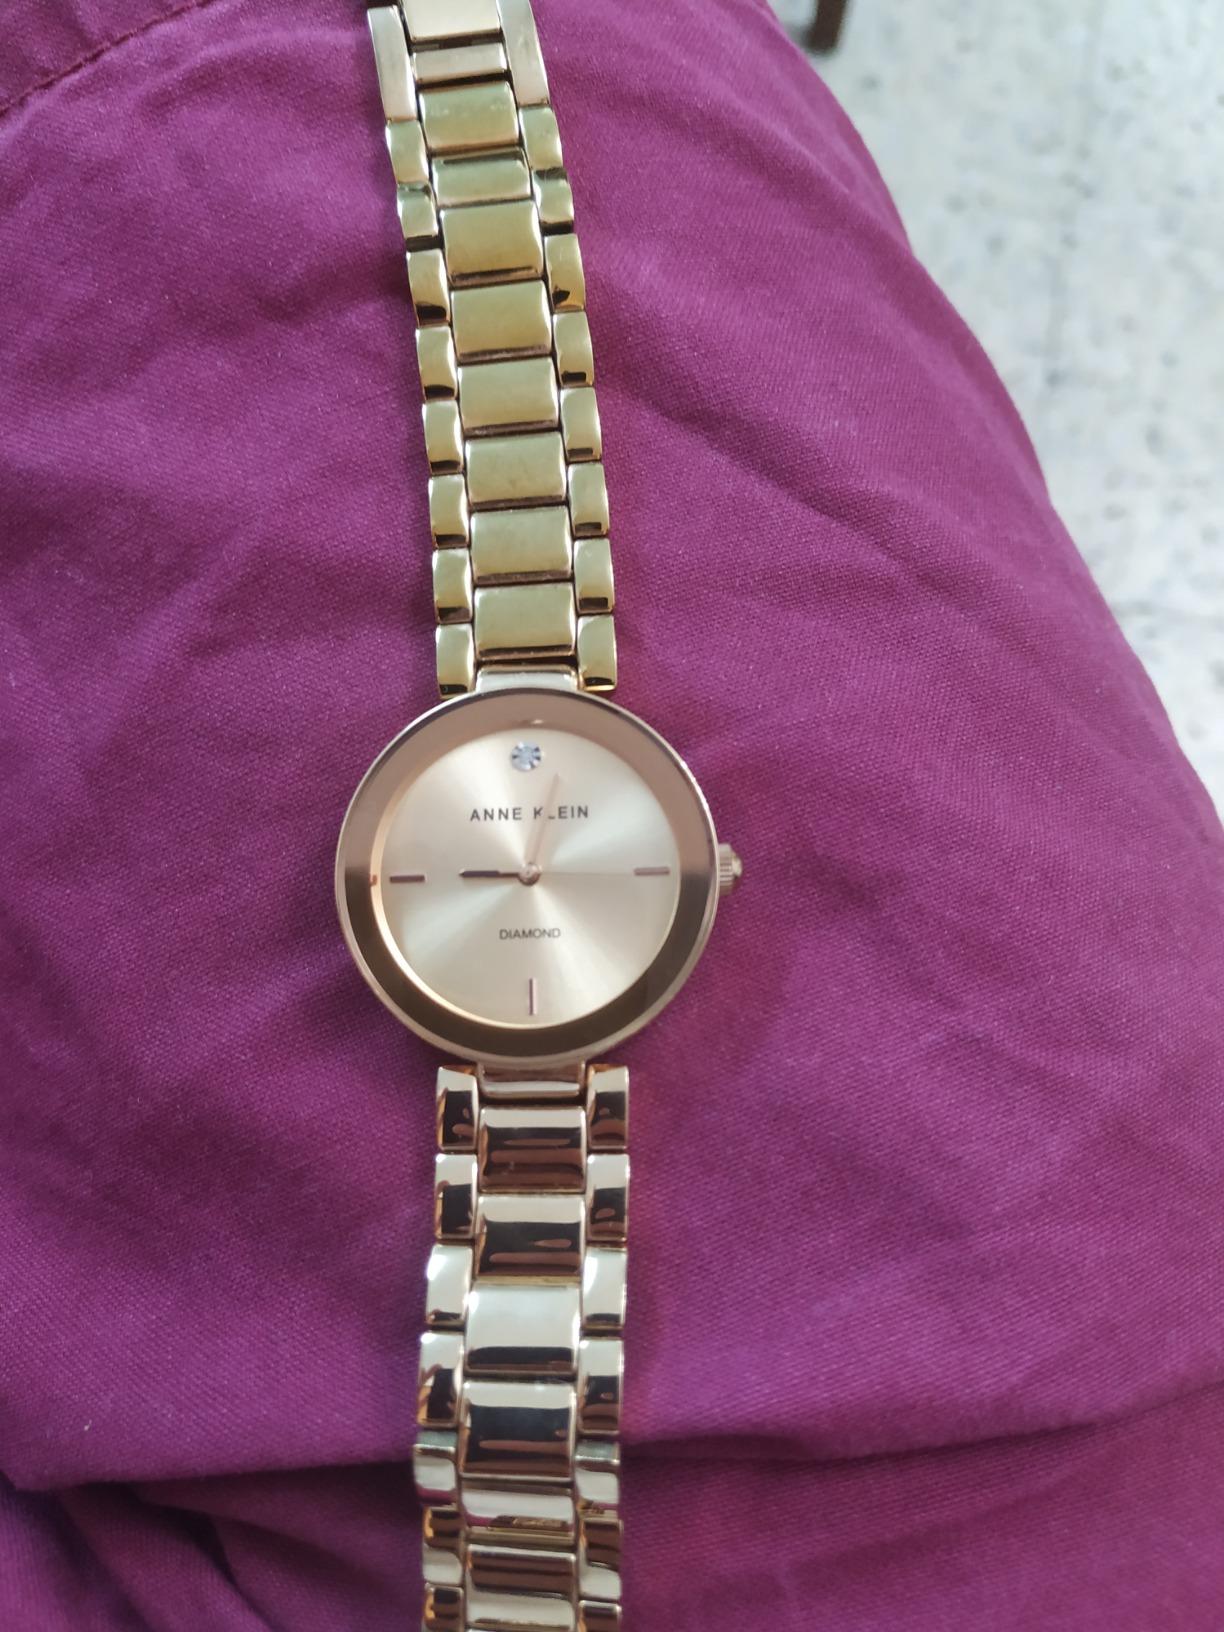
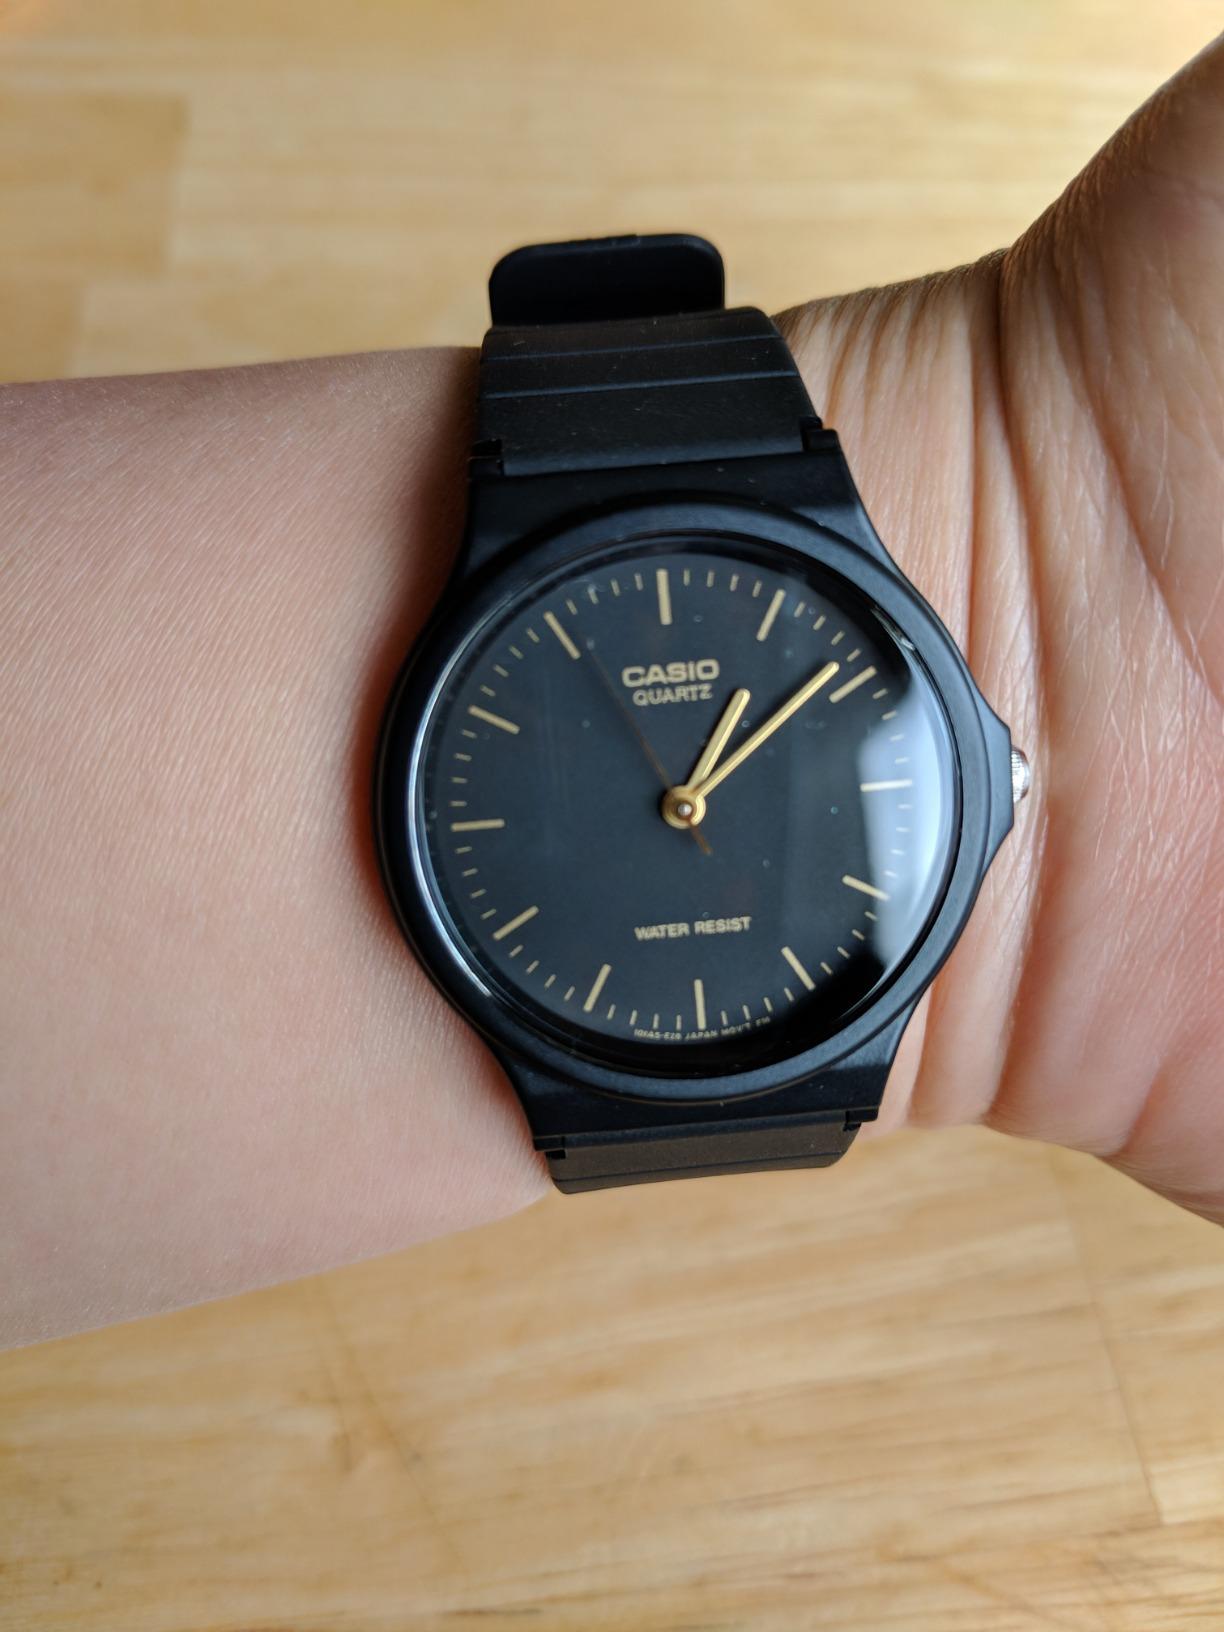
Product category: accessories_watch
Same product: no